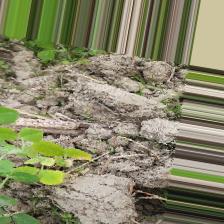
Label: Normal